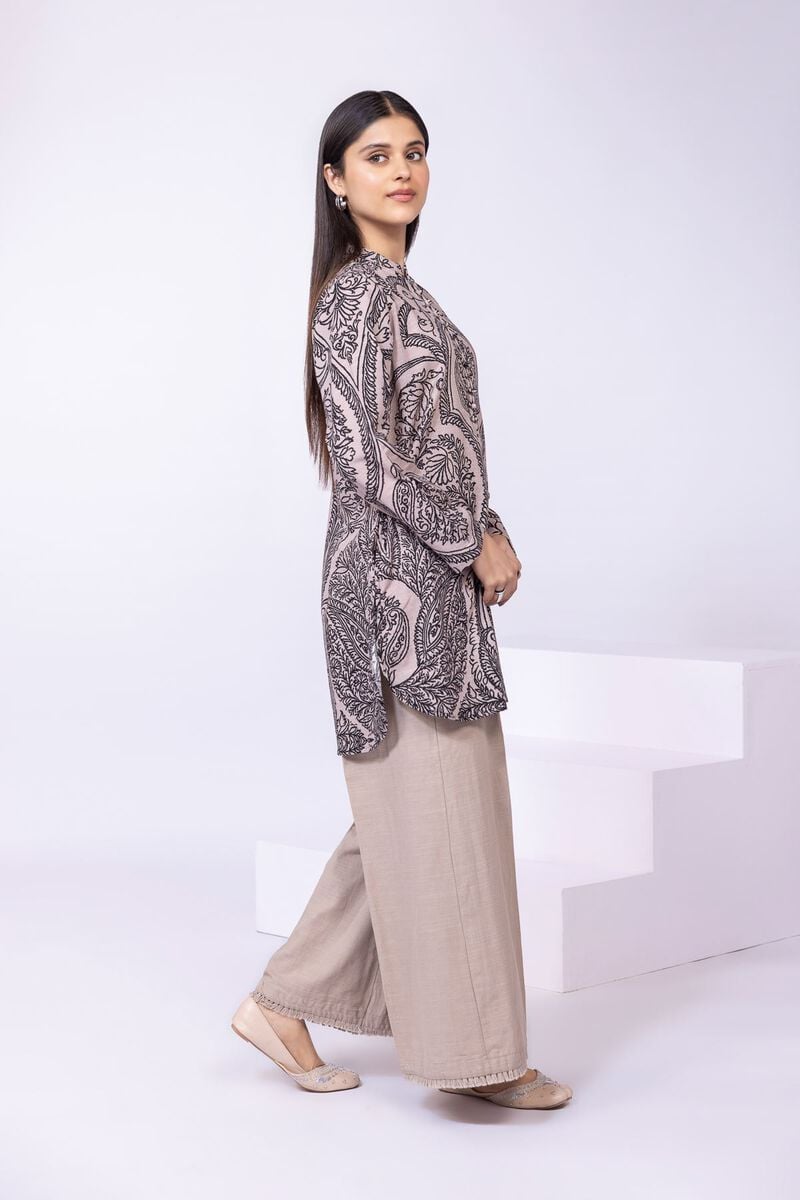
beige multi kalpana tunic